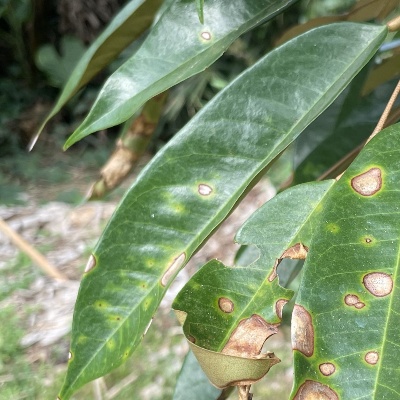
Label: Leaf_Phomopsis